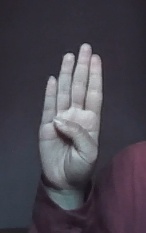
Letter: kaaf